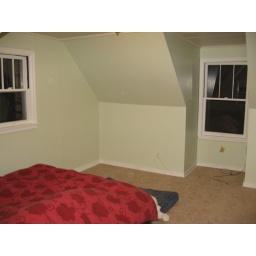
done - with bed and dog bed in there, lovely bedroom :)